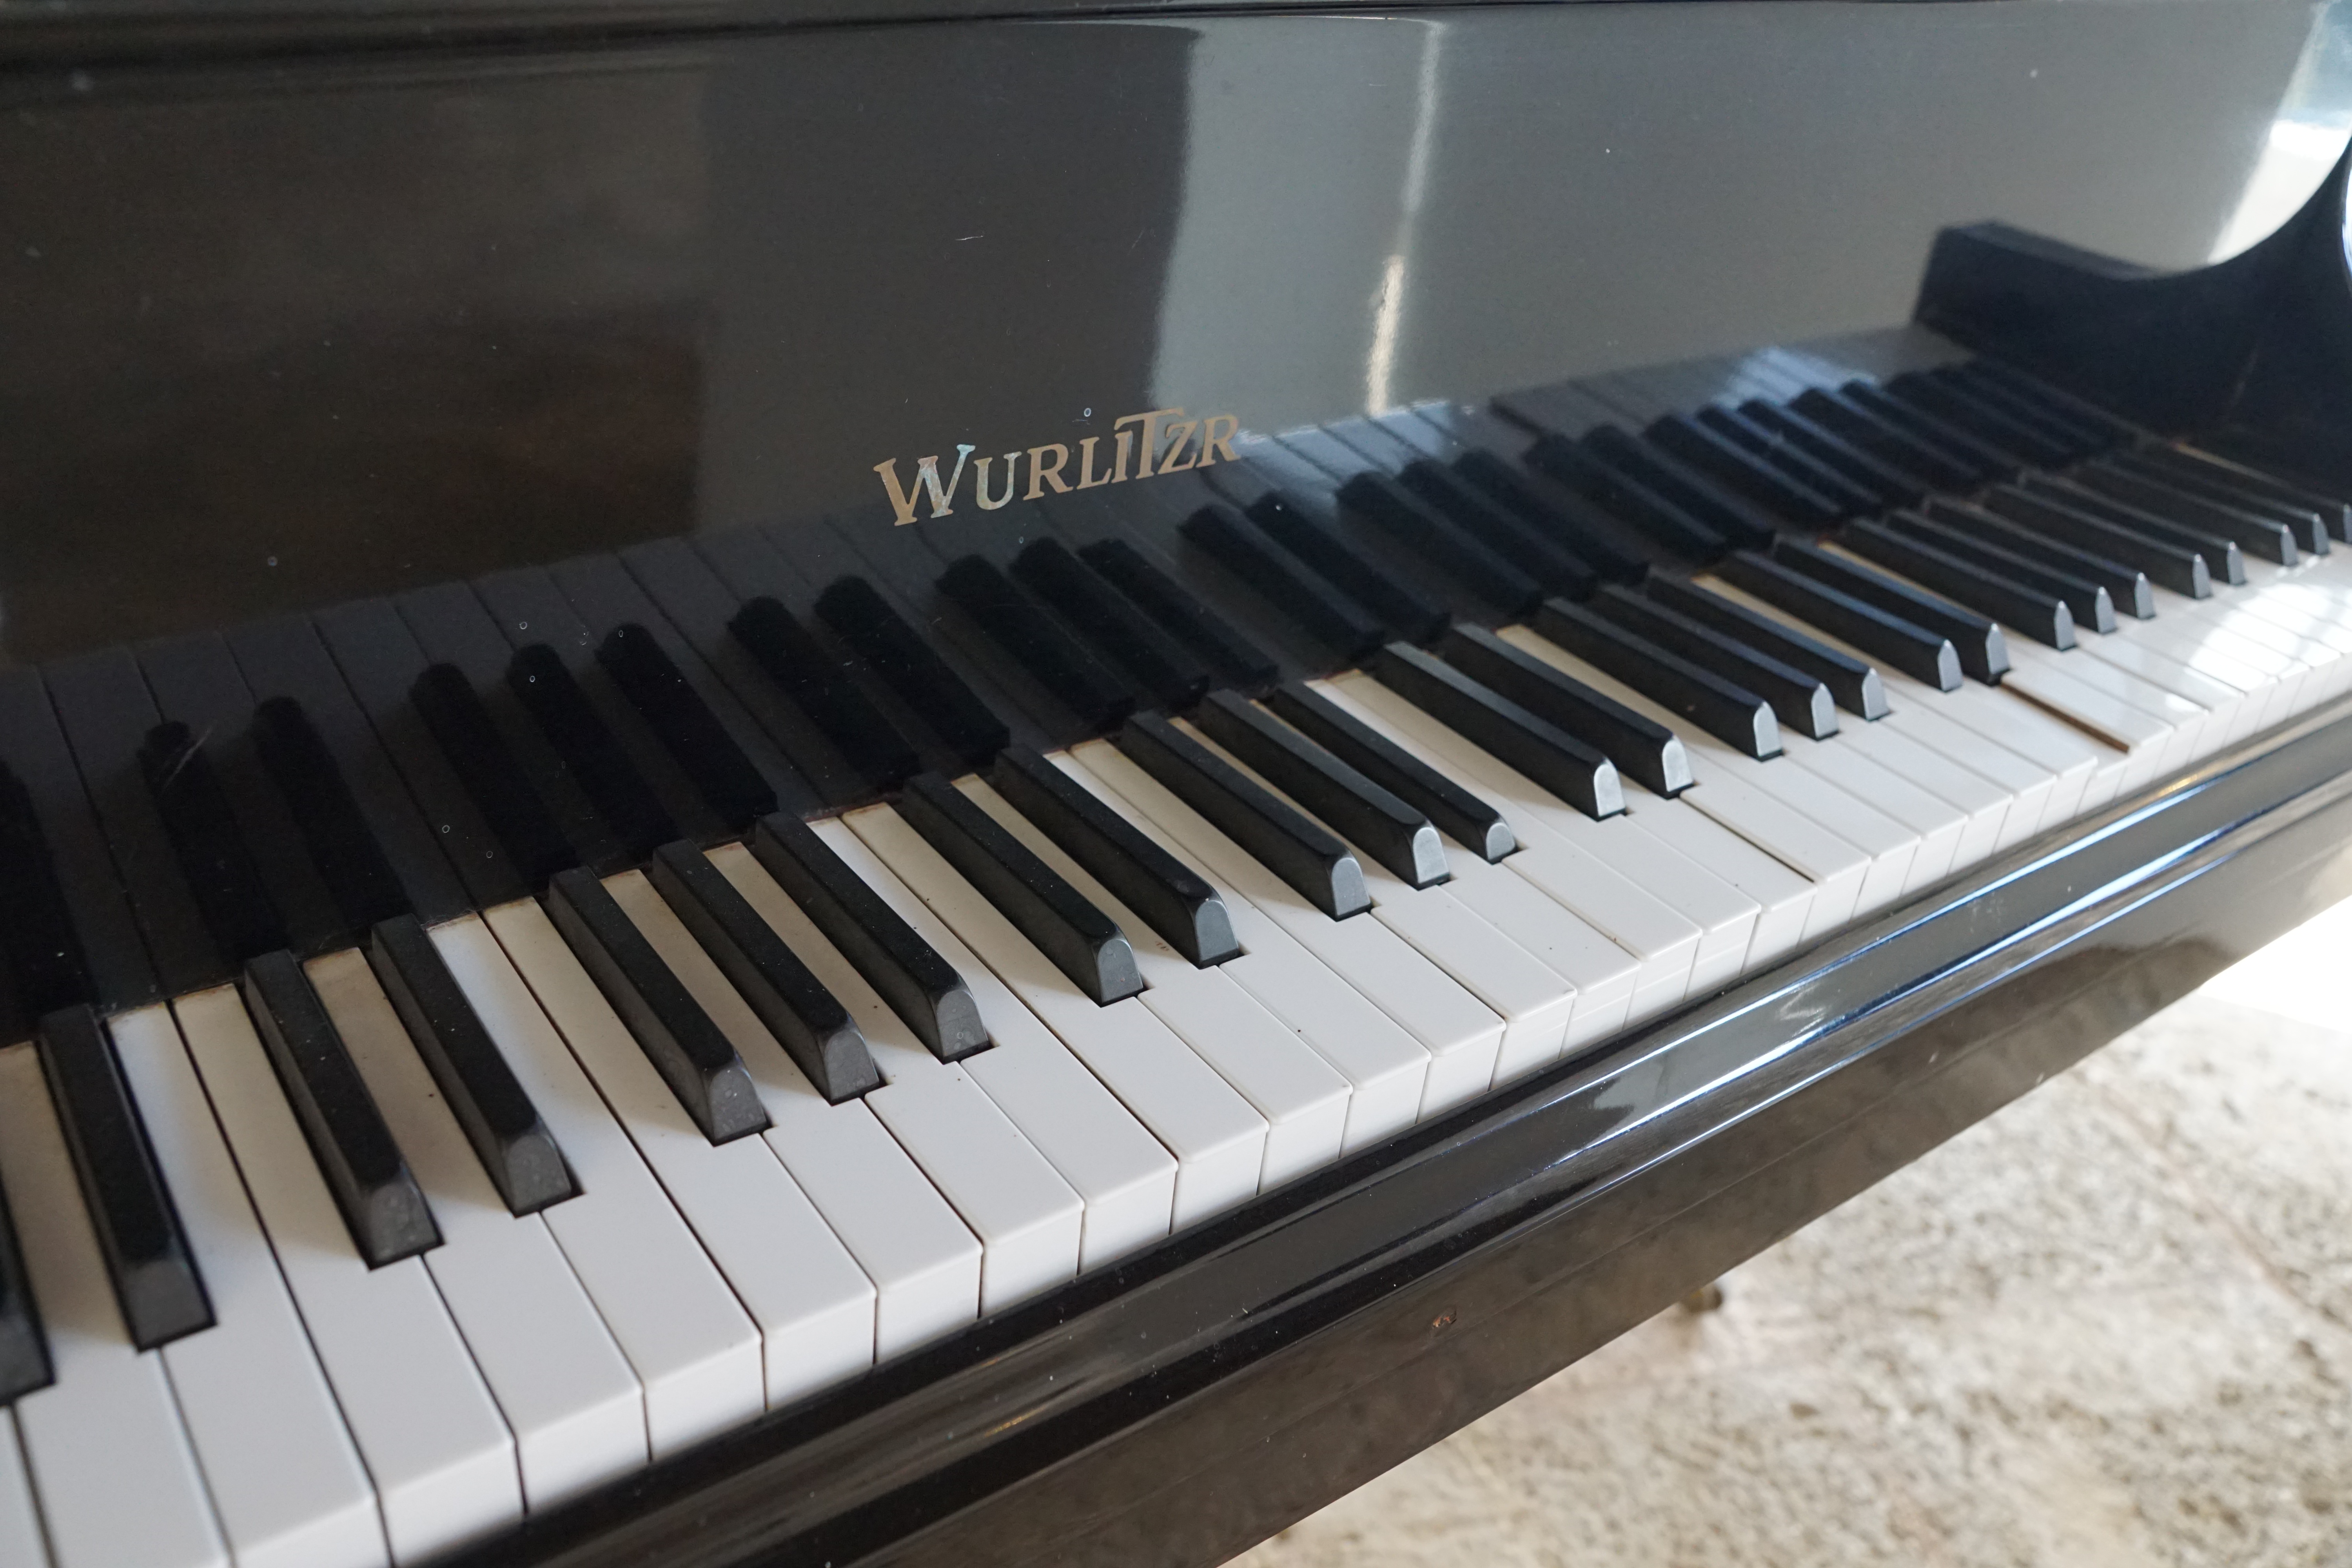
music, keyboard, technology, piano, musical instrument, keys, string instrument, digital piano, electronic device, musical keyboard, computer component, electronic instrument, electric piano, electronic keyboard, player piano, fortepiano, celesta, nord electro, music workstation, yamaha sy77, pianet